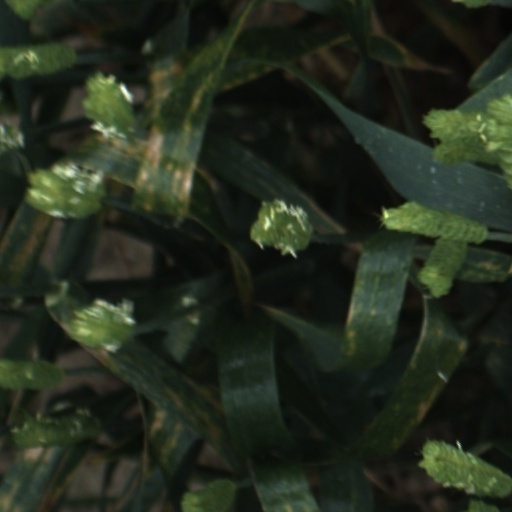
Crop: wheat